Pyrrolizidine alkaloidosis

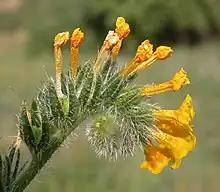
Yellow tarweed ("Amsinckia intermedia"); a plant which causes pyrrolizidine alkaloidosis when eaten by animals.

Pyrrolizidine alkaloidosis is caused by the consumption of one or more of the 200 known plant species containing the toxic pyrrolizine alkaloids found all over the world today. Established as the most common source of this illness are plants such as ragwort ("Senecio jacobaea"), woolly groundsels ("Senecio redellii", "Senecio longilobus"), rattleweed ("Crotalaria retusa"), and seeds of yellow tarweed ("Amsinckia intermedia"). There are 30 known pyrrolizidine alkaloids that are hepatotoxic, meaning they cause injury to the liver. Although animals innately know to give these toxic plants a wide berth while grazing, in extreme drought conditions animals have been known to ingest them as a source of minimal protein. Animals can also be poisoned if the toxic plant material is in pellets, or harvested with grain.